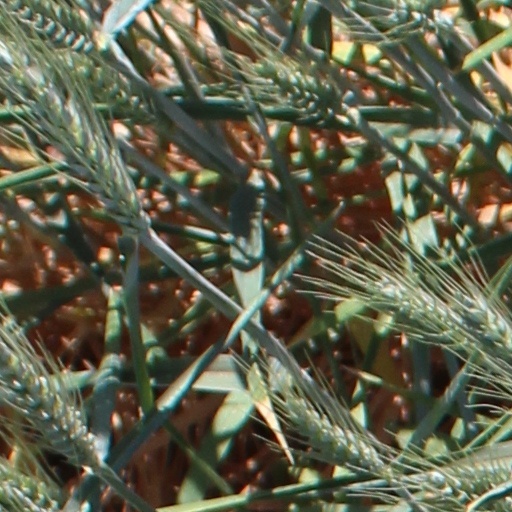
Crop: wheat